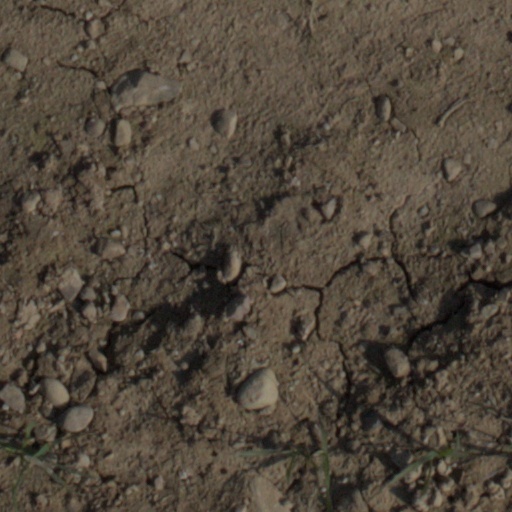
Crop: wheat